Uuno Turhapuro muuttaa maalle

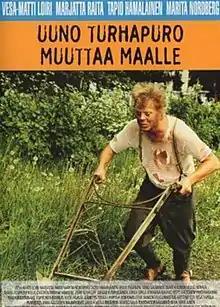
DVD cover of "Uuno Turhapuro muuttaa maalle".

Uuno Turhapuro muuttaa maalle (""Uuno Turhapuro moves to the country"") is a 1986 Finnish comedy film, the 11th film in the "Uuno Turhapuro" film series.